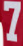
Number: 7